Describe the emotion expressed in this image:  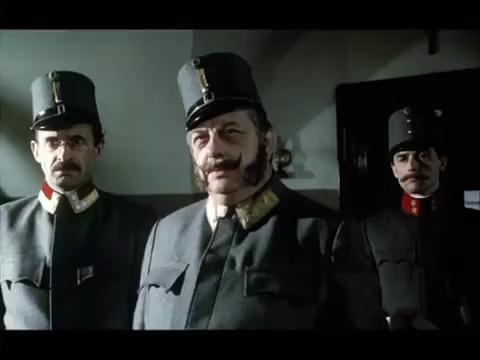
This person displays Pain, valence and arousal with high intensity.